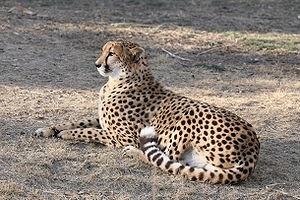
Un Guépard, dans le zoo de Saint Louis.